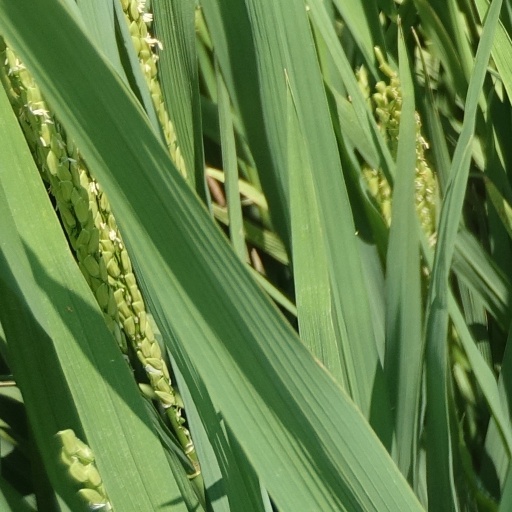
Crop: rice